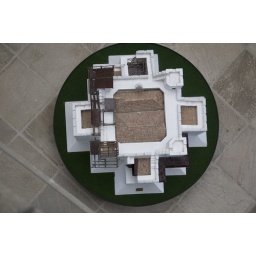
The castle was in a cross shape